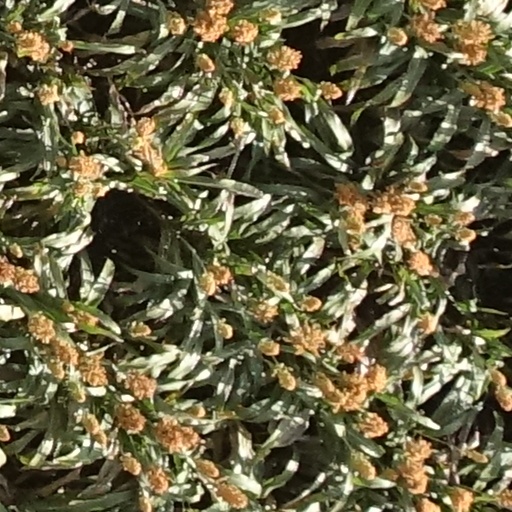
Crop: sorghum